Carry On England

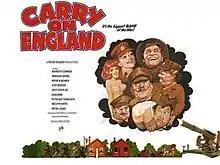
Original UK quad poster

Carry On England is a 1976 British comedy film, the 28th release in the series of the original 30 "Carry On" films (1958–1978). It was released in October 1976 and featured "Carry On" regulars Kenneth Connor, Jack Douglas, Joan Sims and Peter Butterworth. It was the second and last "Carry On" film for Windsor Davies, Diane Langton and Peter Jones, as well as the fifth and last for Patricia Franklin and the eighth and last for Julian Holloway. Patrick Mower, Judy Geeson and Melvyn Hayes make their only appearances in a "Carry On" film. The film was followed by "That's Carry On!" in 1977.